Belarus at the UEC European Track Championships

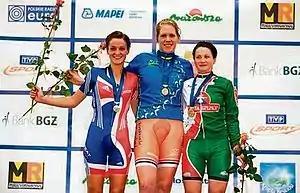
Aksana Papko won bronze behind Ellen van Dijk (1st) and Lizzie Armitstead (2nd) in the 2008 women's under-23 points race

Below is an overview of the Dutch results at the European Track Championships for under-23 and junior riders. Note that these championships also had a few elite events.